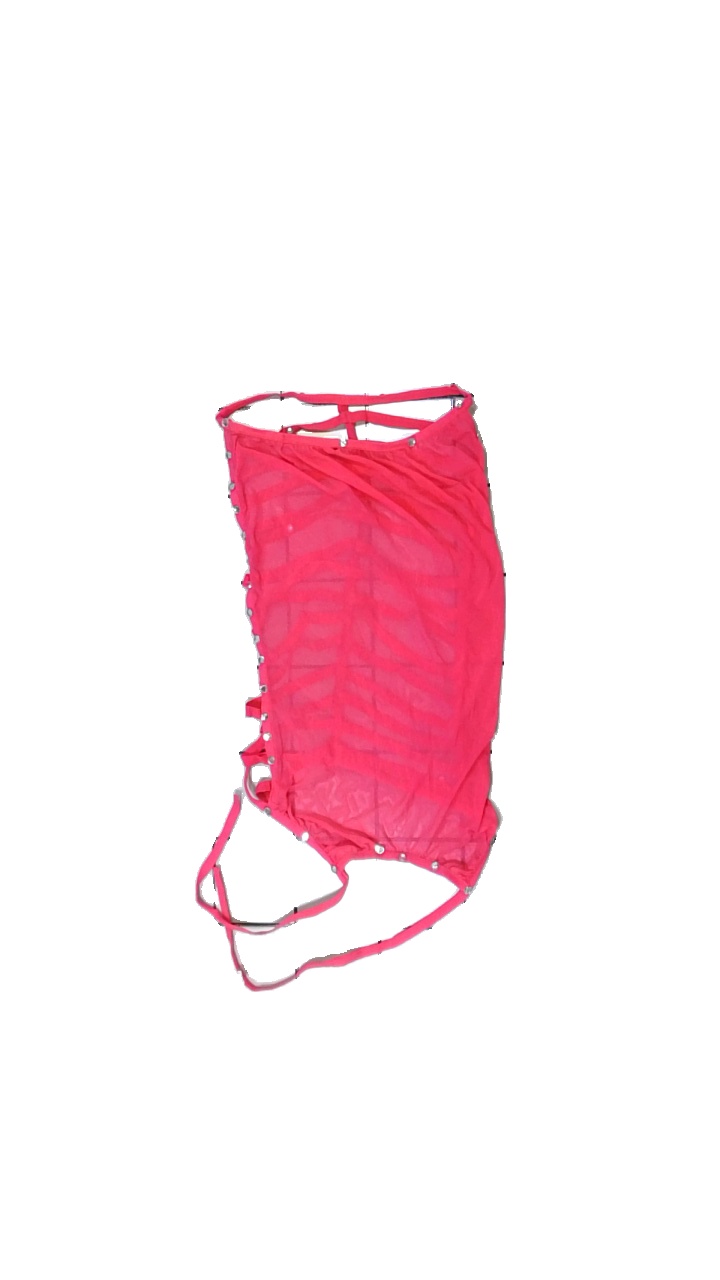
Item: Tank Top (Ladies)
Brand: Missing
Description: rosa genomskinligt linne med ränder bak med stenar på. några stenar saknas eller sitter löst
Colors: Pink
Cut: Regular
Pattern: Glitter
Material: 100% nylone
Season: Summer
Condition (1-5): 3
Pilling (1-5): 5
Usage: Export
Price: <50